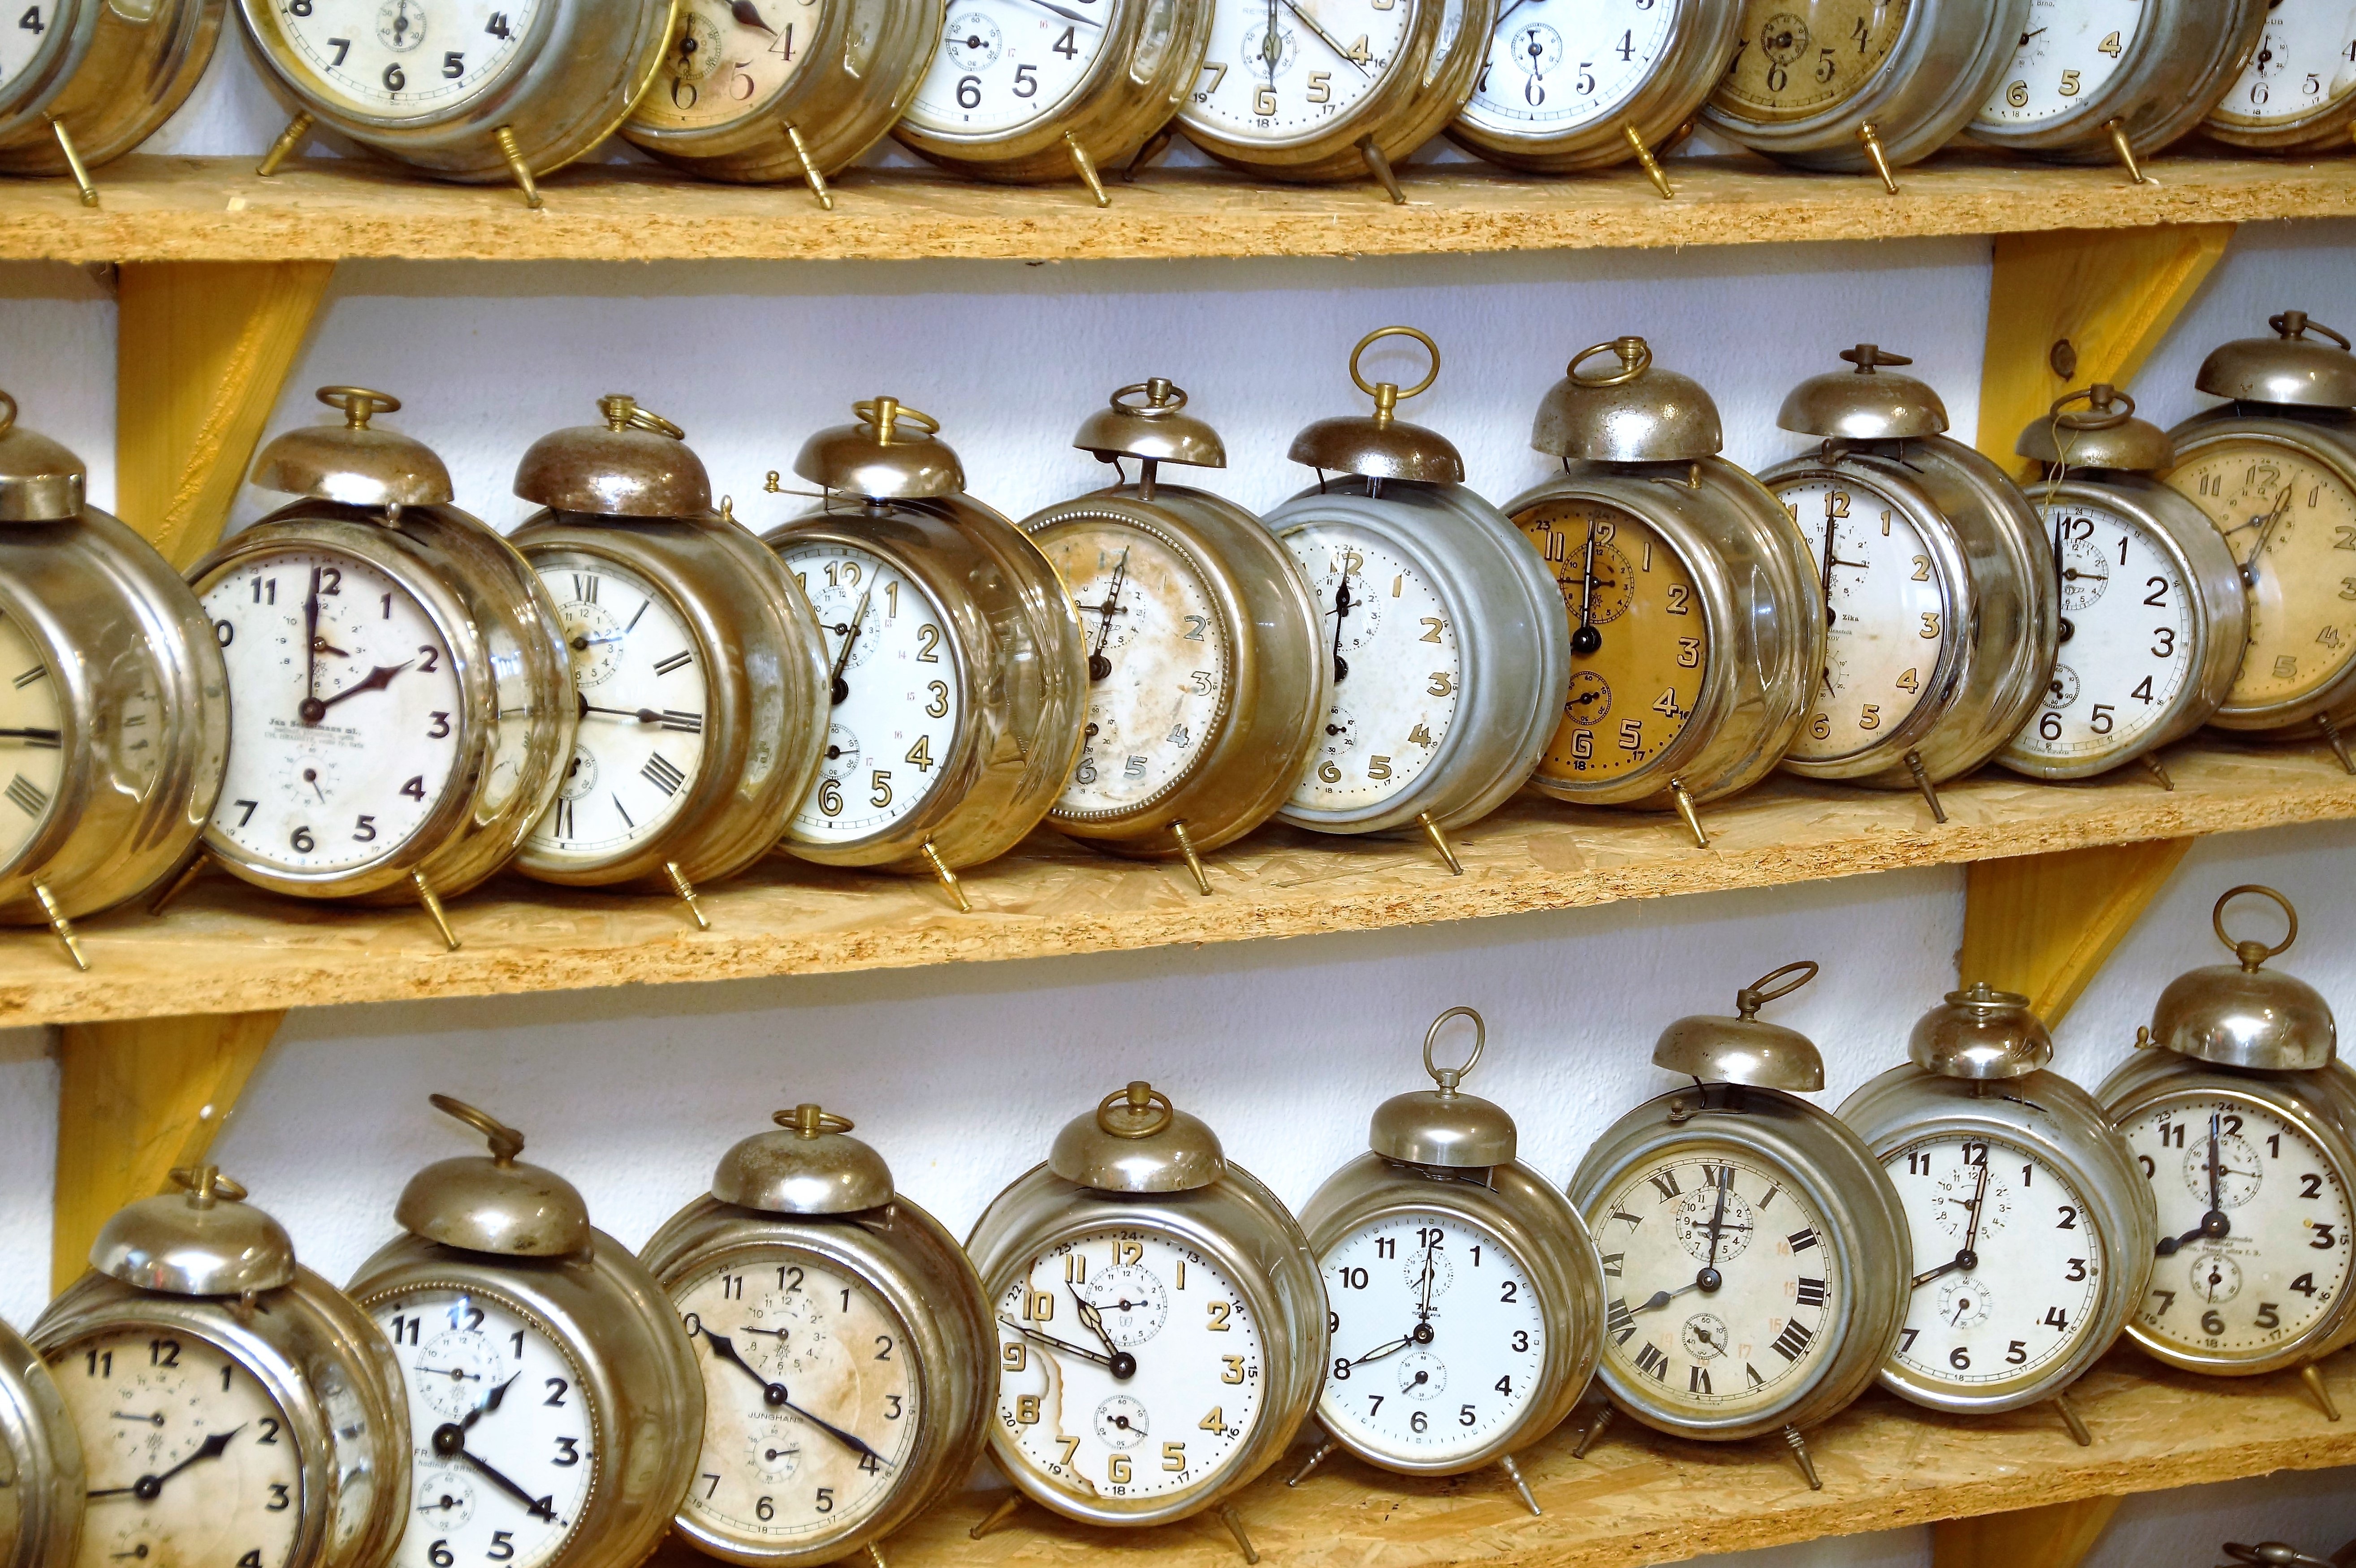
wood, antique, clock, number, alarm clock, museum, metal, art, iron, carving, an antique, a collection of, man made object, ancient history